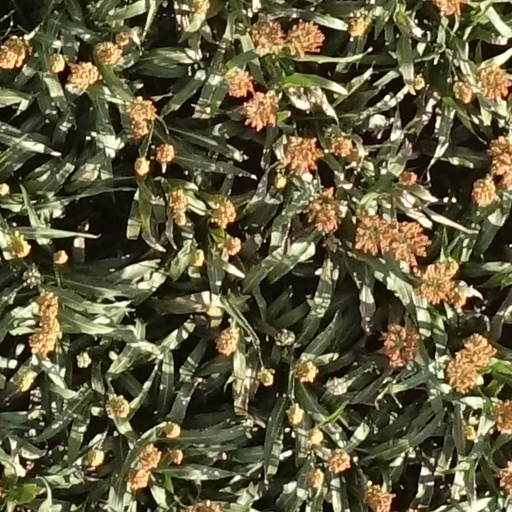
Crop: sorghum